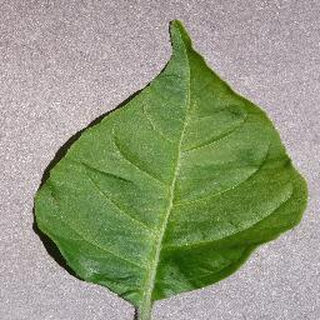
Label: healthy_bell_pepper